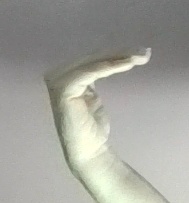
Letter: haa